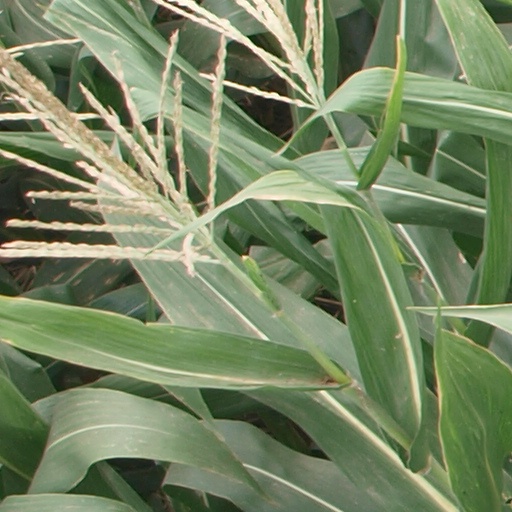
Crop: maize; corn